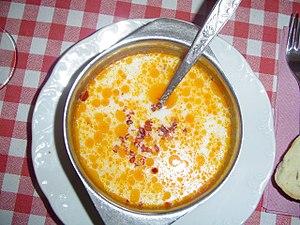
La chorba, chorwa, churpa, chorpa, chorpo, et sorpa est une soupe traditionnelle d'Afrique du Nord, des Balkans, de l'Europe de l'Est, de l'Asie centrale, du Moyen-Orient et de l'Asie du Sud.
La cuisine bulgare est caractéristique de l'Europe du Sud, de la culture et de la cuisine des Balkans. Les traditions culinaires bulgares sont diverses en raison de facteurs géographiques et des conditions climatiques appropriées pour une variété de légumes, herbes et fruits. Mis à part la grande variété des plats bulgares locaux, la cuisine bulgare partage un certain nombre de plats avec les cuisines russe, italienne et même celles du Moyen-Orient.